MROH9

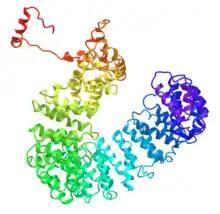
MROH9 protein isoform 1 tertiary structure as found from I-Tasser and visualized with the NCBI iCN 3D Structure tool.

Maestro heat-like repeat-containing protein family member 9 (MROH9) is a protein which in humans is encoded by the MROH9 gene. The word ‘maestro’ itself is an acronym, standing for male-specific transcription in the developing reproductive organs (MRO). MRO genes belong to the MROH family, which includes MROH9.